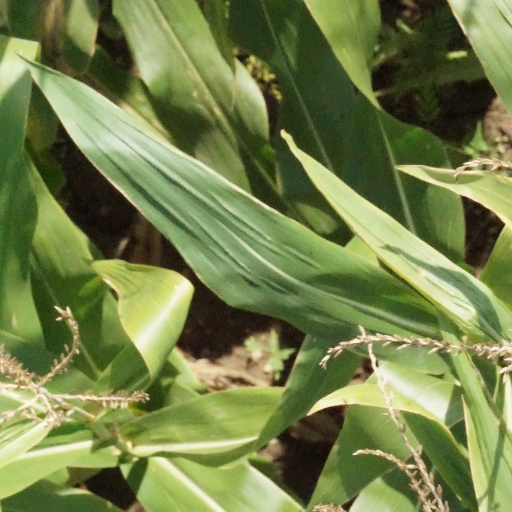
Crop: maize; corn